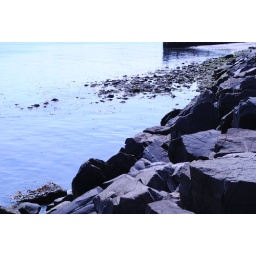
rocks in water